Volker Piesczek

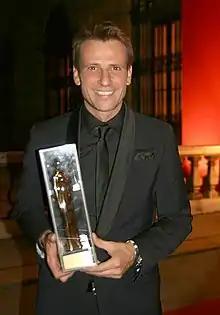
Piesczek in 2012

Volker Piesczek (born 14 May 1969 in Klosterneuburg) is an Austrian television presenter and former footballer.